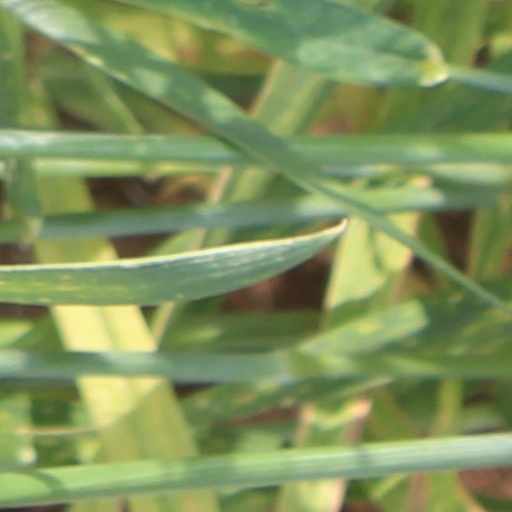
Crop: wheat